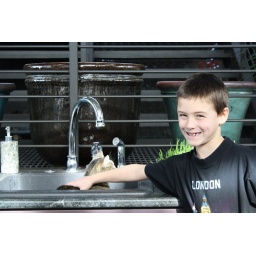
Cute kid with a cat in the sink at Bowood Farms Nursery